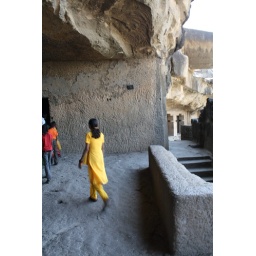
school girl in a yellow salwar kameez